Shalva Nutsubidze

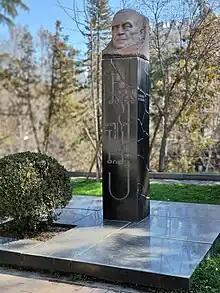
Nutsubidze's grave in the yard of Tbilisi State University

Nutsubidze was named Honored scientist of the Georgian Soviet Socialist Republic in 1963. He continued to teach at Tbilisi State University in 1967. During this time, he focused primarily on the history of medieval European philosophy.